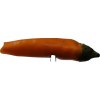
Label: pepper